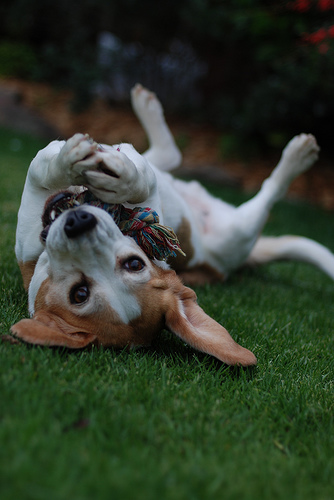
Animal: dog
Breed: beagle